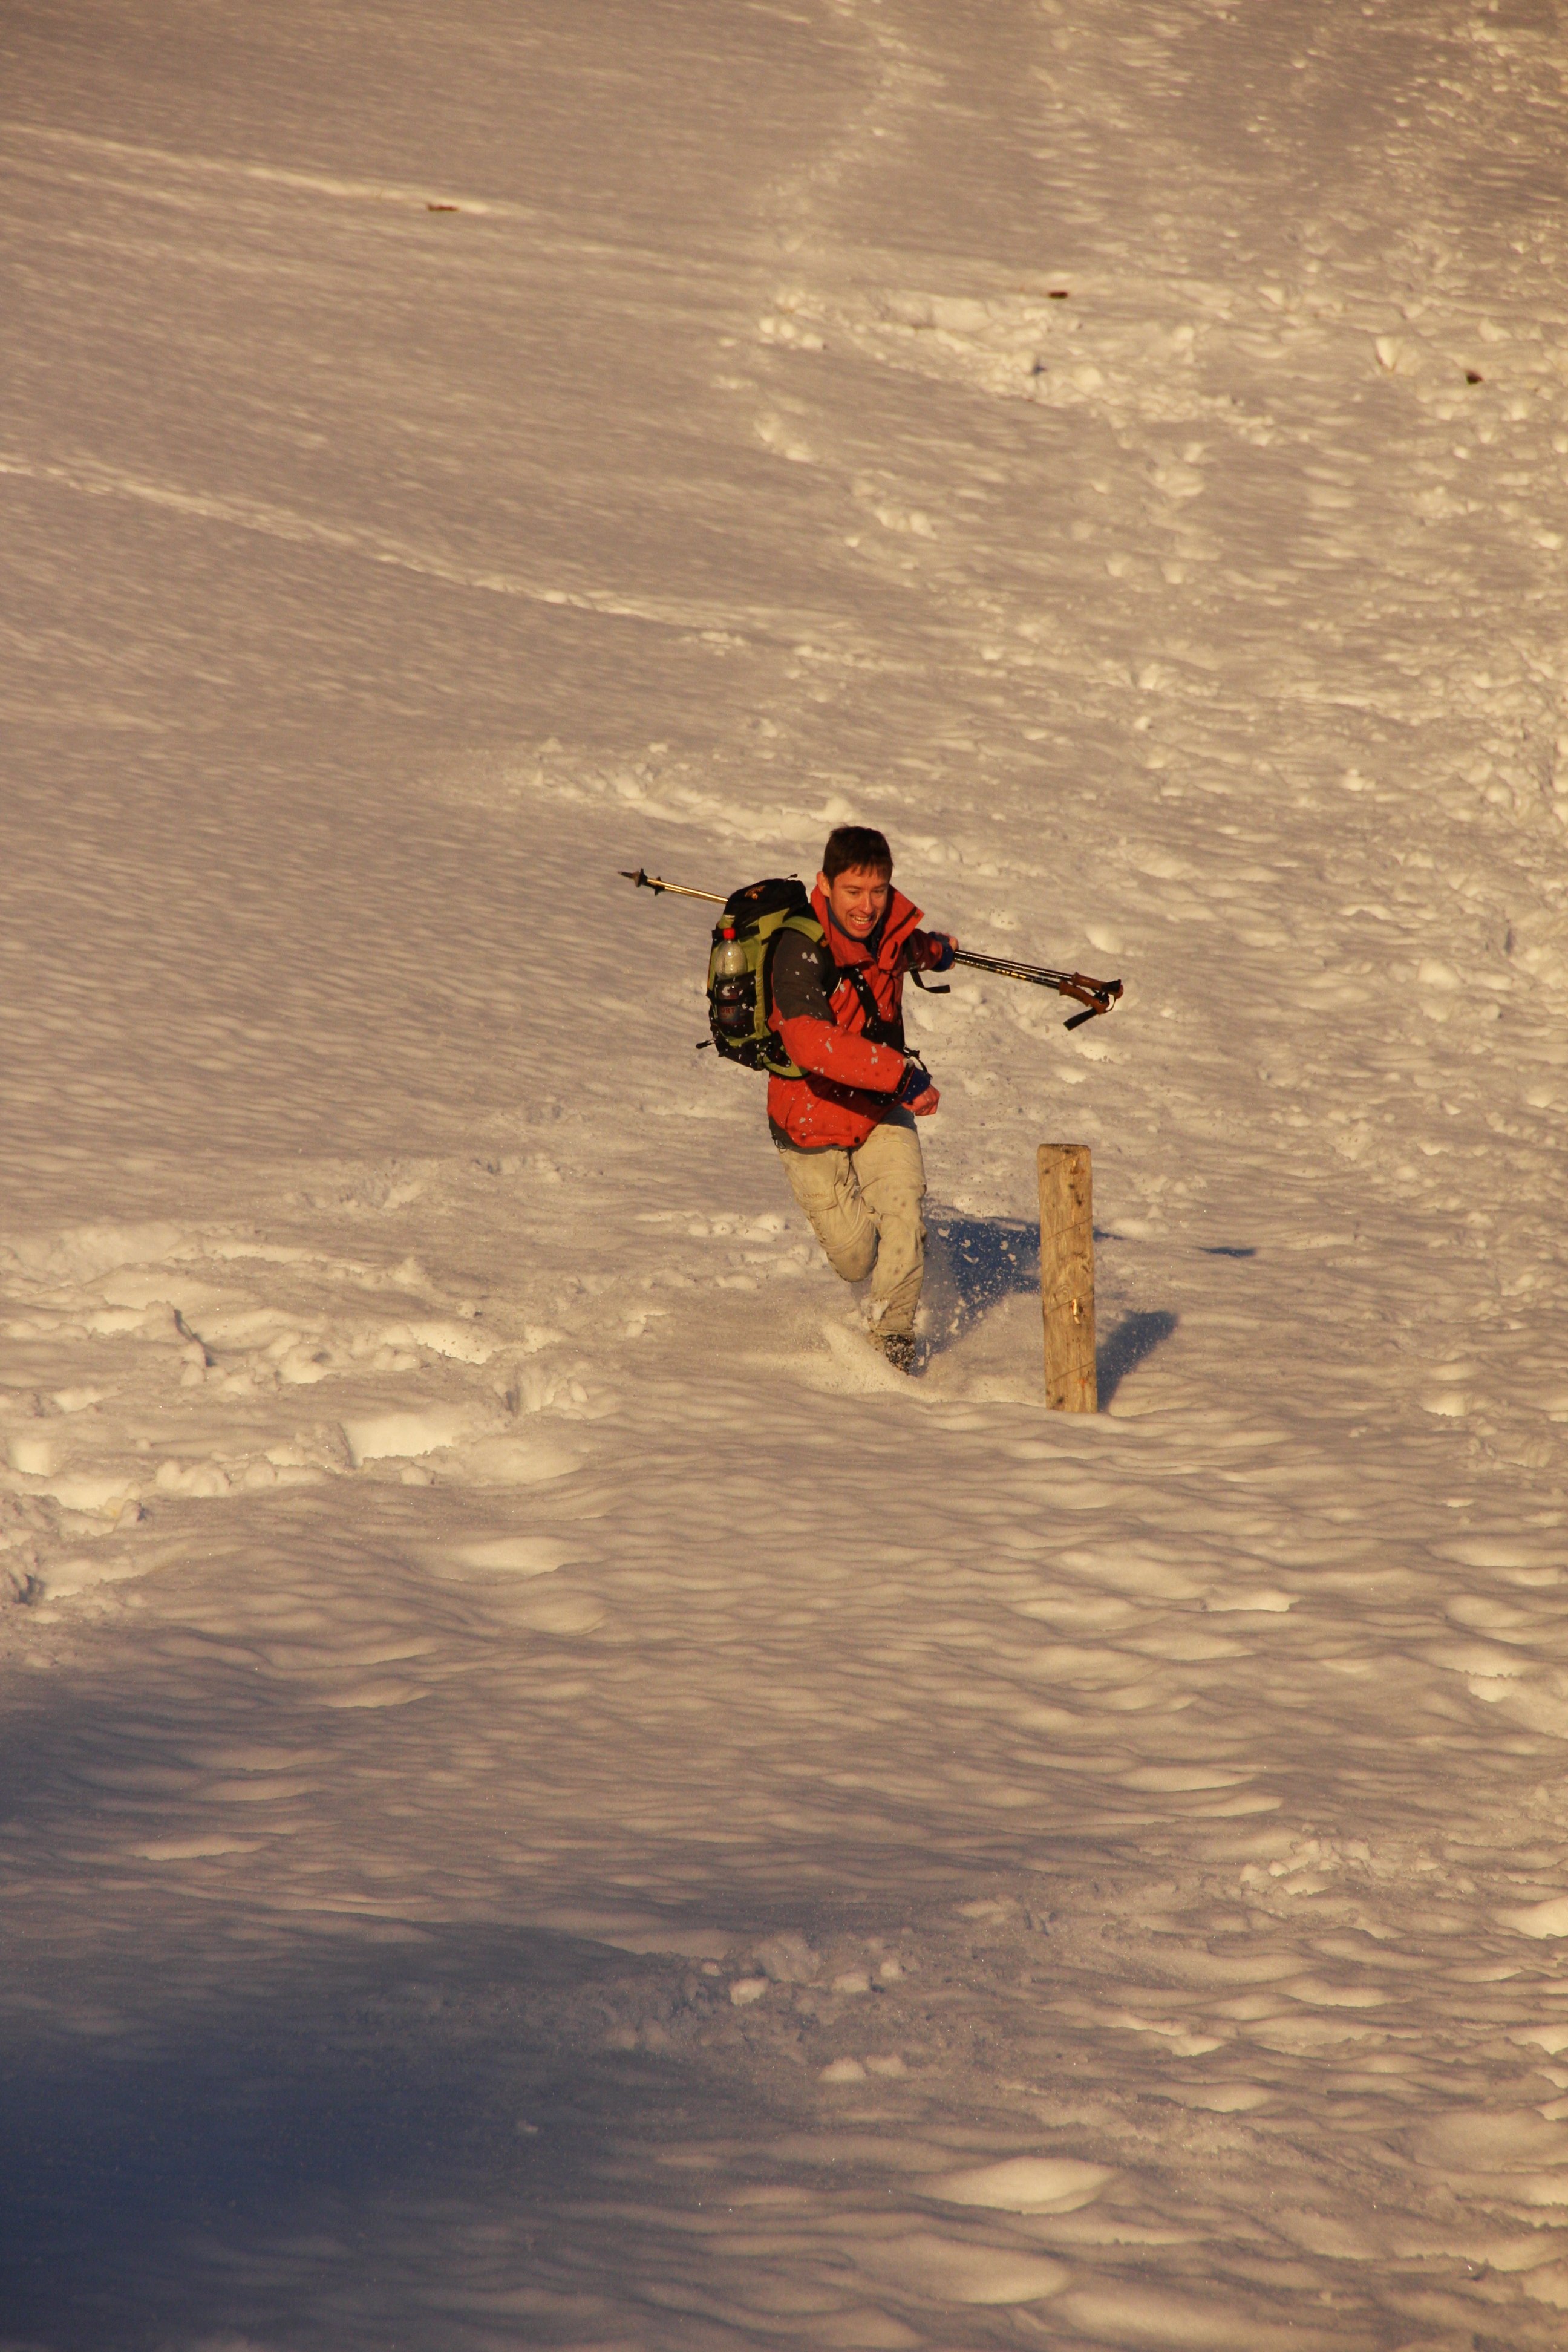
man, sand, person, snow, cold, winter, white, fall, footprint, run, hike, human, snowboard, extreme sport, trace, ski, icy, accident, wintry, go, wanderer, traces, misfortune, snow lane, ski equipment, winter hike